HTC

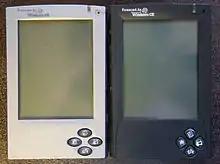
HTC Kangaroo PK10, the first Palm-size PC, released 1998

Cher Wang and H. T. Cho founded HTC in 1997. Initially a manufacturer of notebook computers, HTC began designing some of the world's first touch and wireless hand-held devices in 1998.